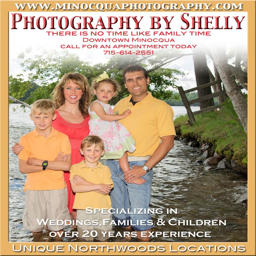
is your family getting together this summer ? with experience in portrait photography call for an appointment today 715 - 614 - 2551